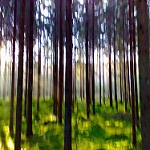
Label: forest